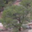
Label: pine_tree